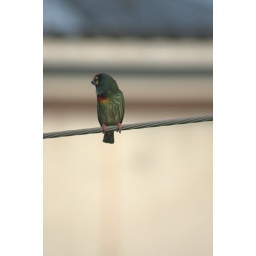
A small cute bird surviving in the urban nightmare of EkemaiLocation: Phra Khanong, Watthana, Bangkok, TH, Thailand&amp;copy; Gordon Anderson